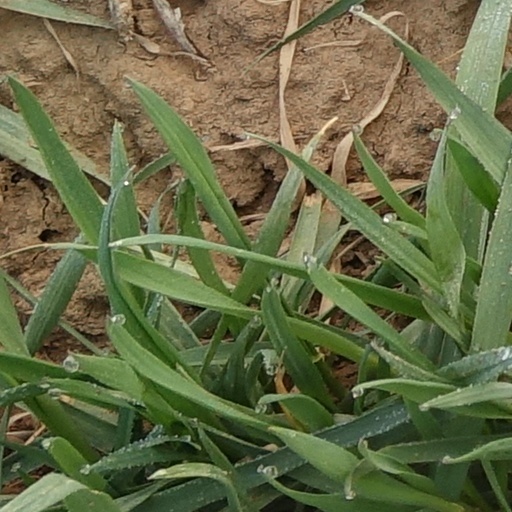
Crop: wheat